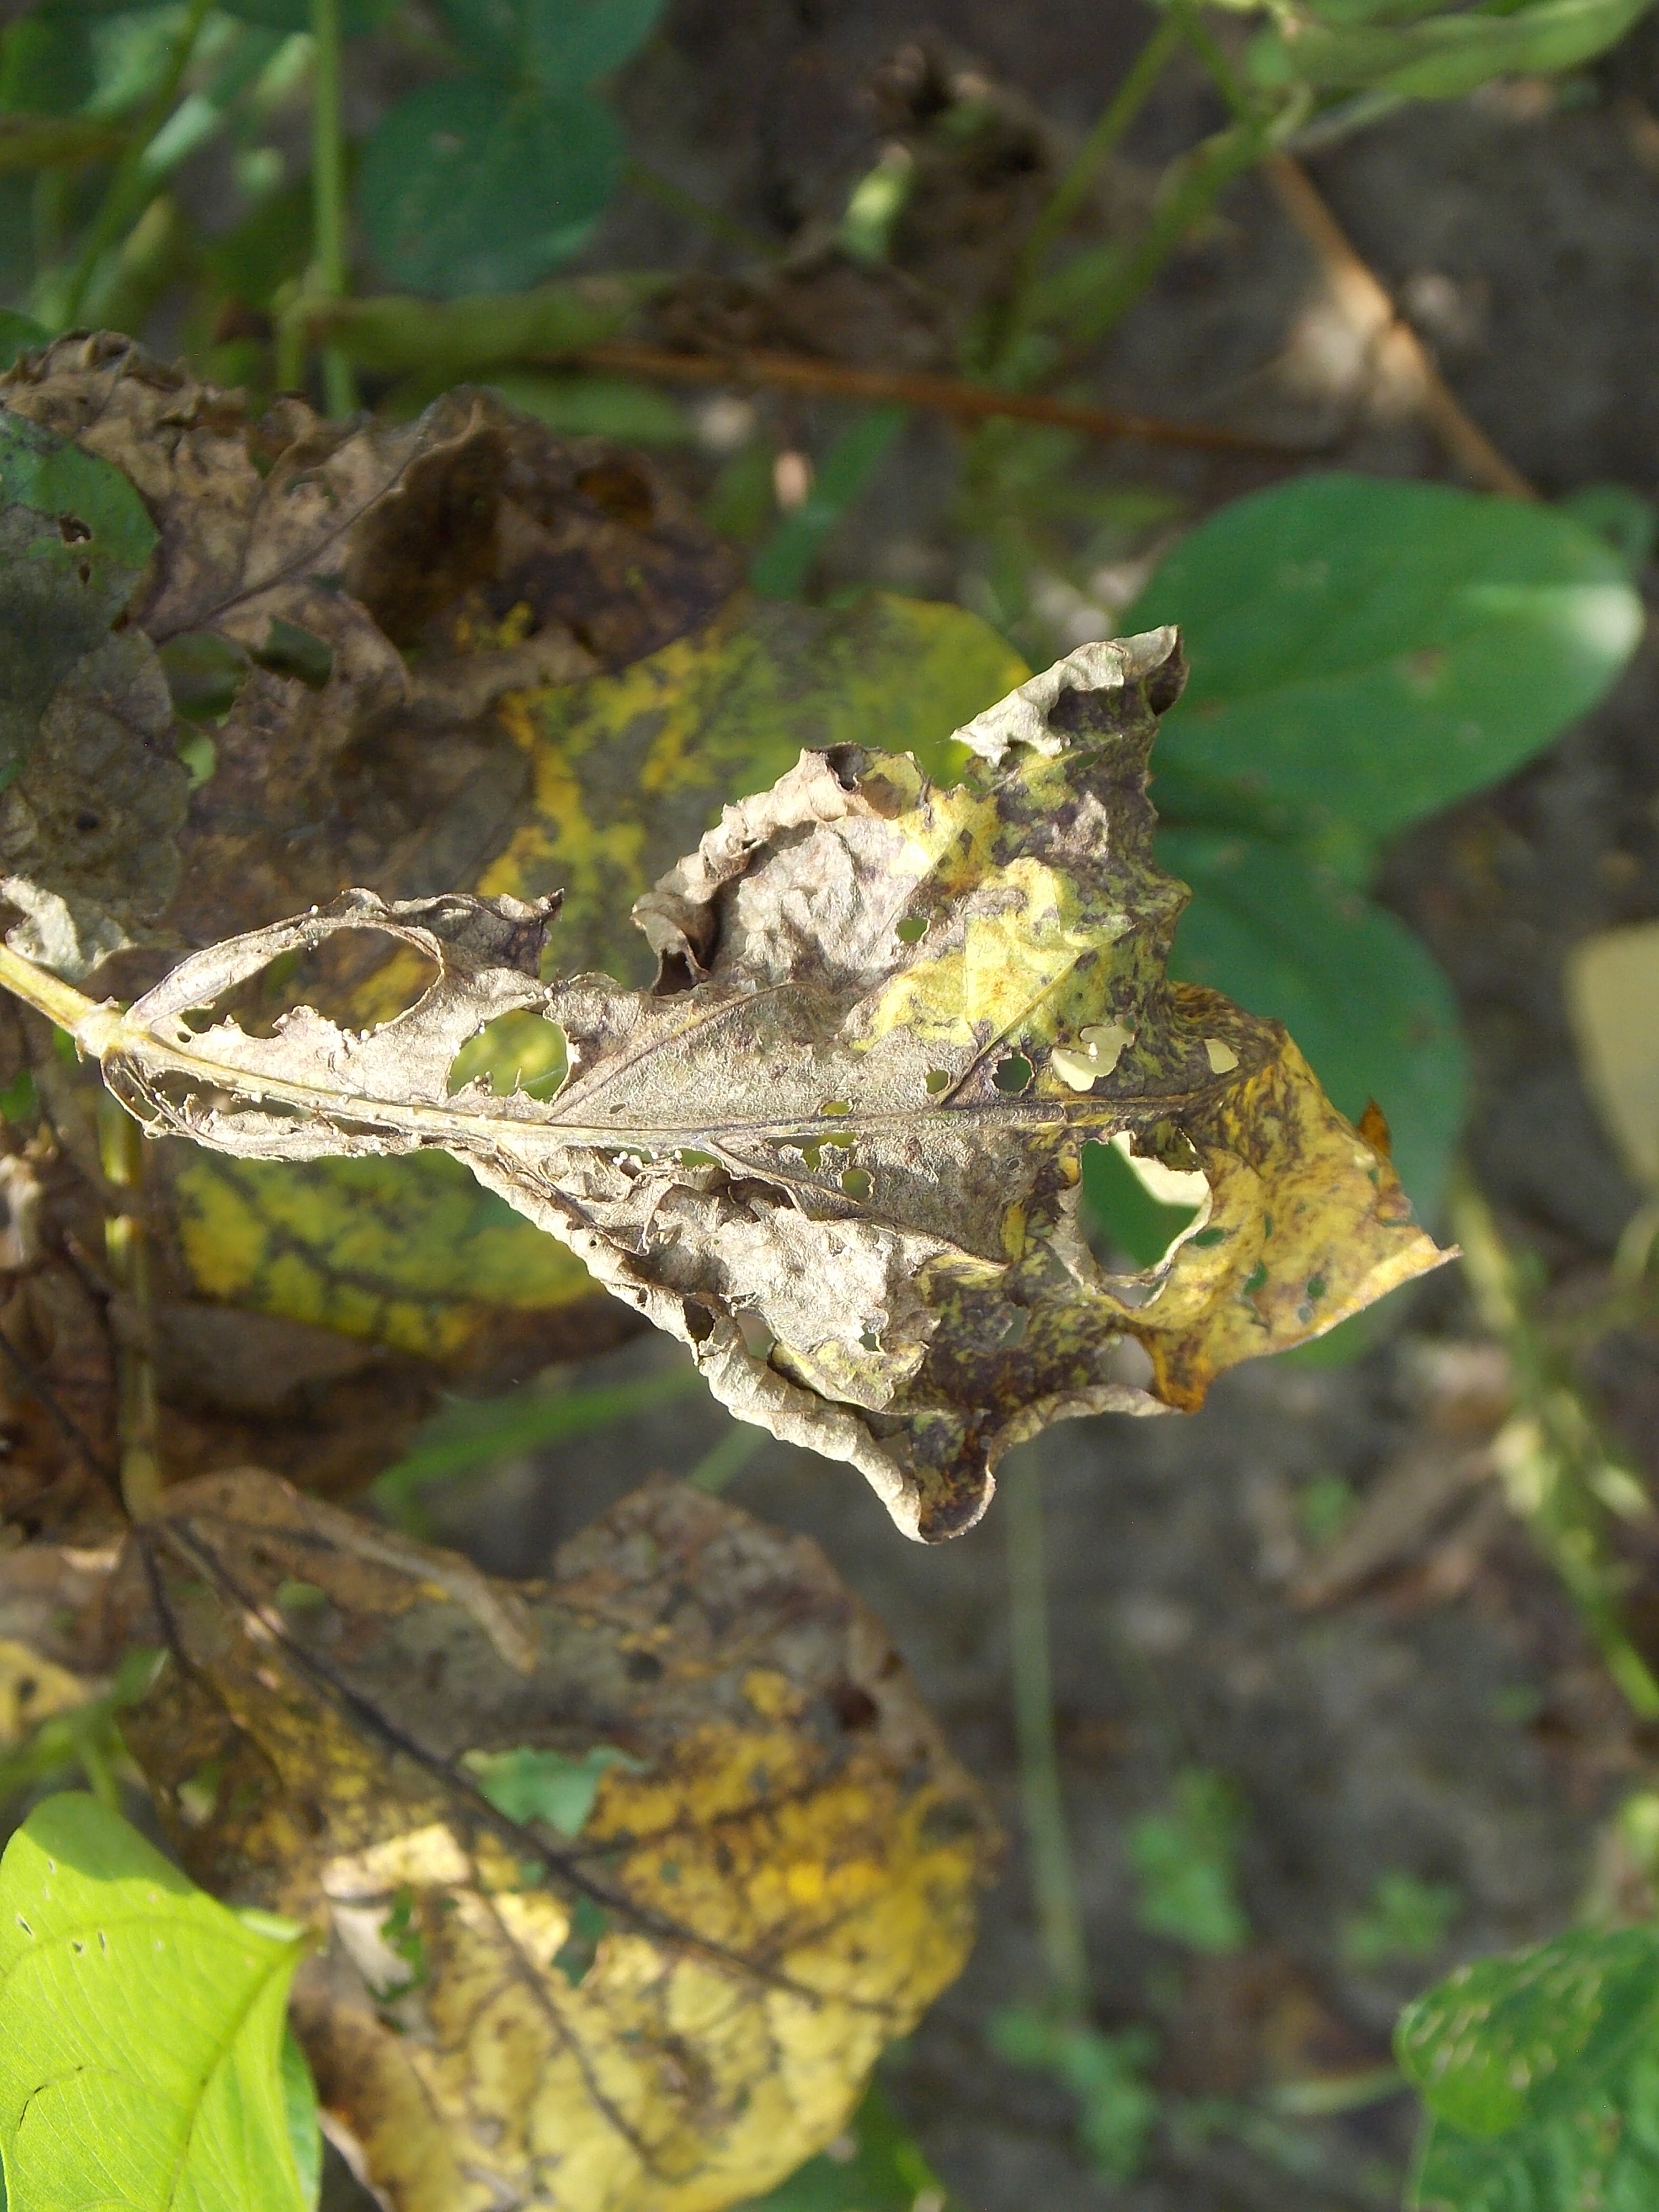
Label: Disease